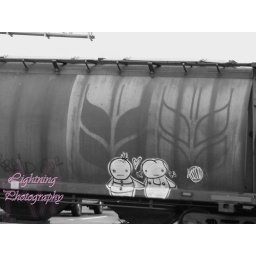
A Train in Calgary AB, No editing, was taken in black and white